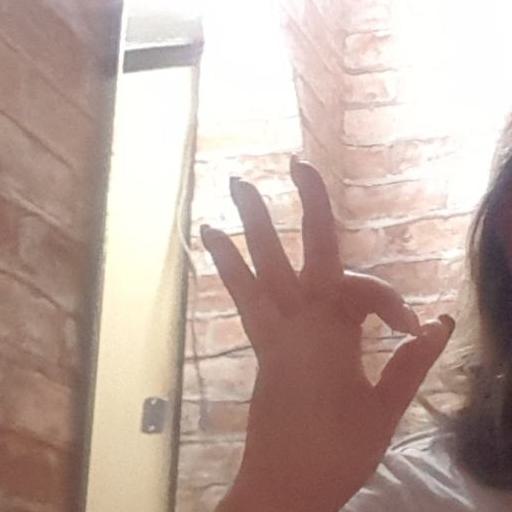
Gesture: ok